Katie Kelly (paratriathlete)

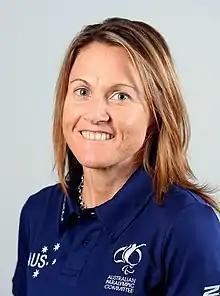
Kelly in 2015

Kathleen Margaret "Katie" Kelly (born 6 February 1975) is an Australian paratriathlete, who has a degenerative disease known as Usher syndrome. Kelly began competing in the PT5 paratriathlon classification in February 2015 when her condition deteriorated to a legally blind state. She has just 30 per cent of her vision. With her guide Michellie Jones, Kelly won gold medals at the 2015 and 2017 ITU World Championships and 2016 Rio Paralympics. She competed at the 2020 Summer Paralympics.